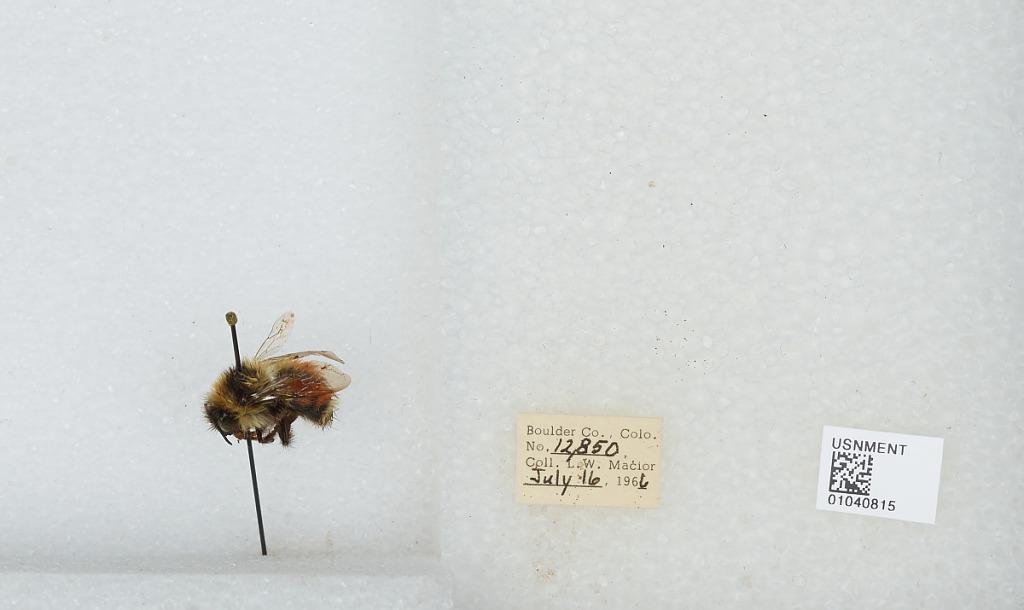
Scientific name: Bombus (Pyrobombus) sylvicola Kirby
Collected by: L. Macior
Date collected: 1966-7-16
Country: United States
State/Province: Colorado
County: Boulder
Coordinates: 40.0722, -105.584